Ghumli

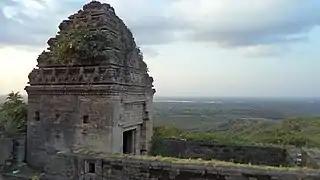
Sonkansari temple

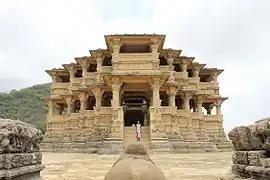
Navlakha Temple, Ghumli

Ghumli is a village located 45 km from Jamkhambhaliya, at foothills of Barda, in Devbhumi Dwarka district of Gujarat, India.